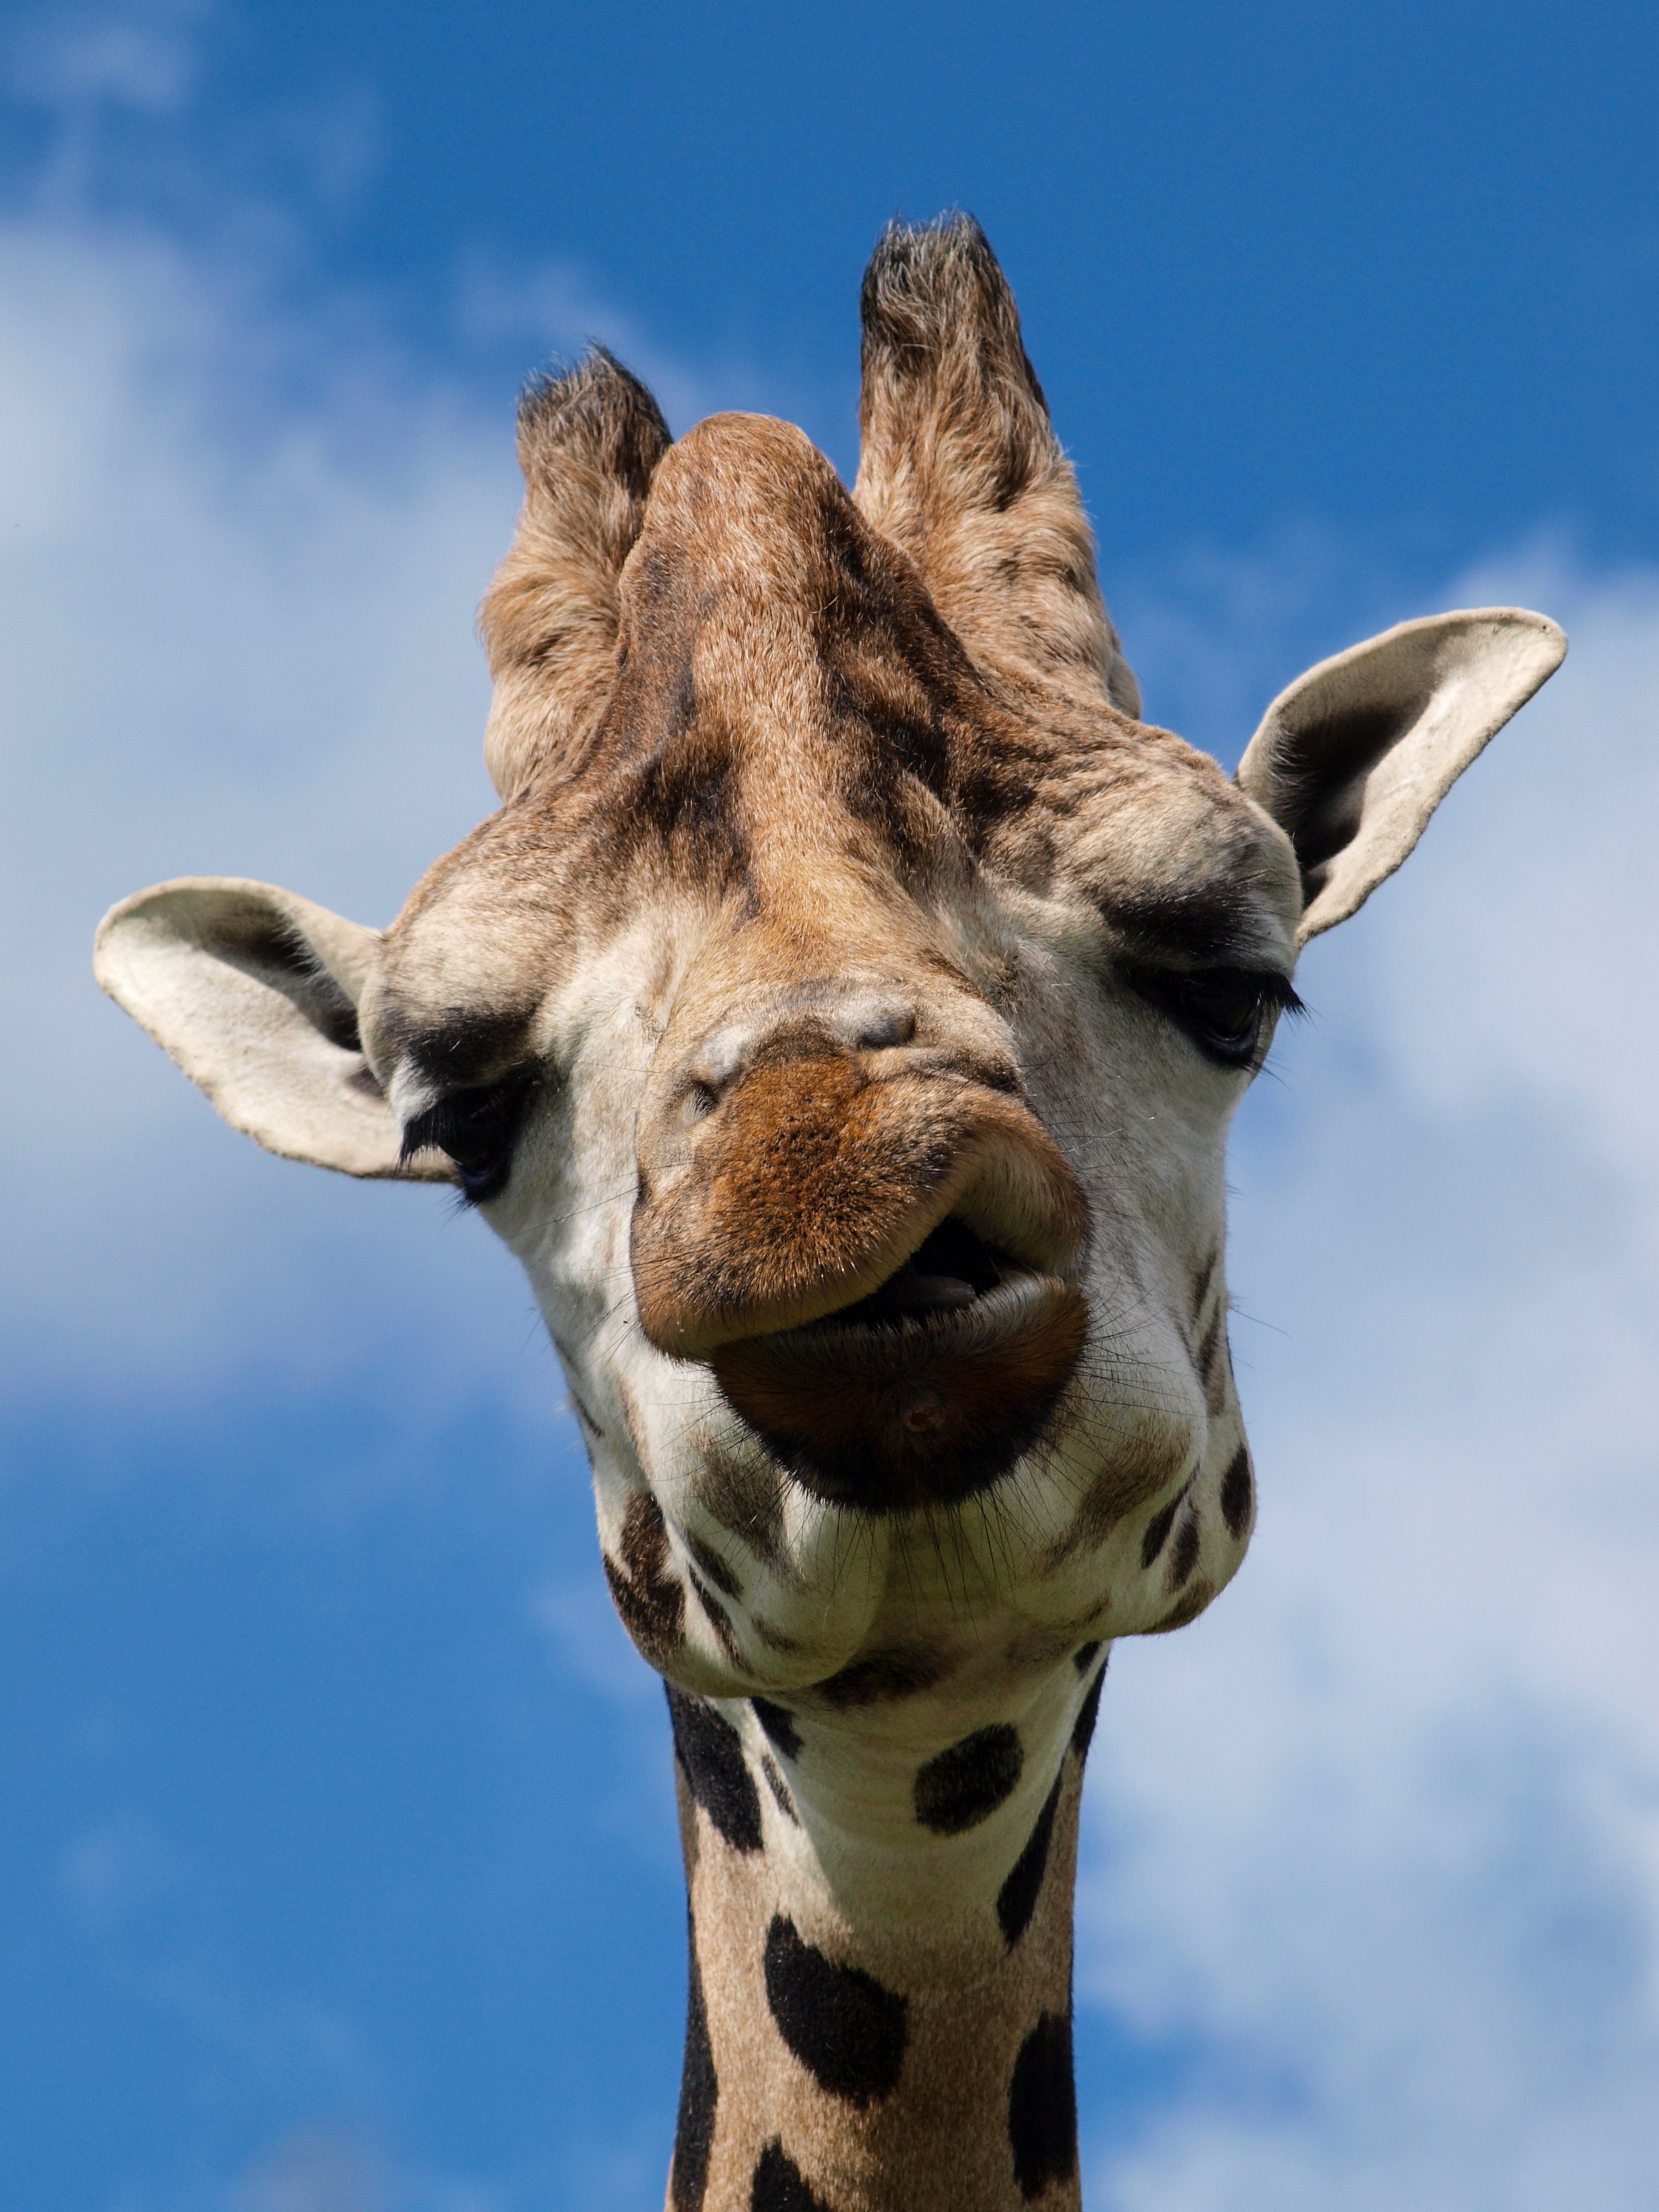
animal, wildlife, mammal, fauna, savanna, close up, giraffe, face, head, vertebrate, giraffidae, wildlife park